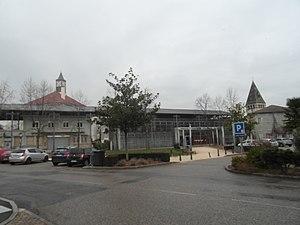
Centre-ville de Moirans
Moirans est une commune française située dans le département de l'Isère, en région Auvergne-Rhône-Alpes.